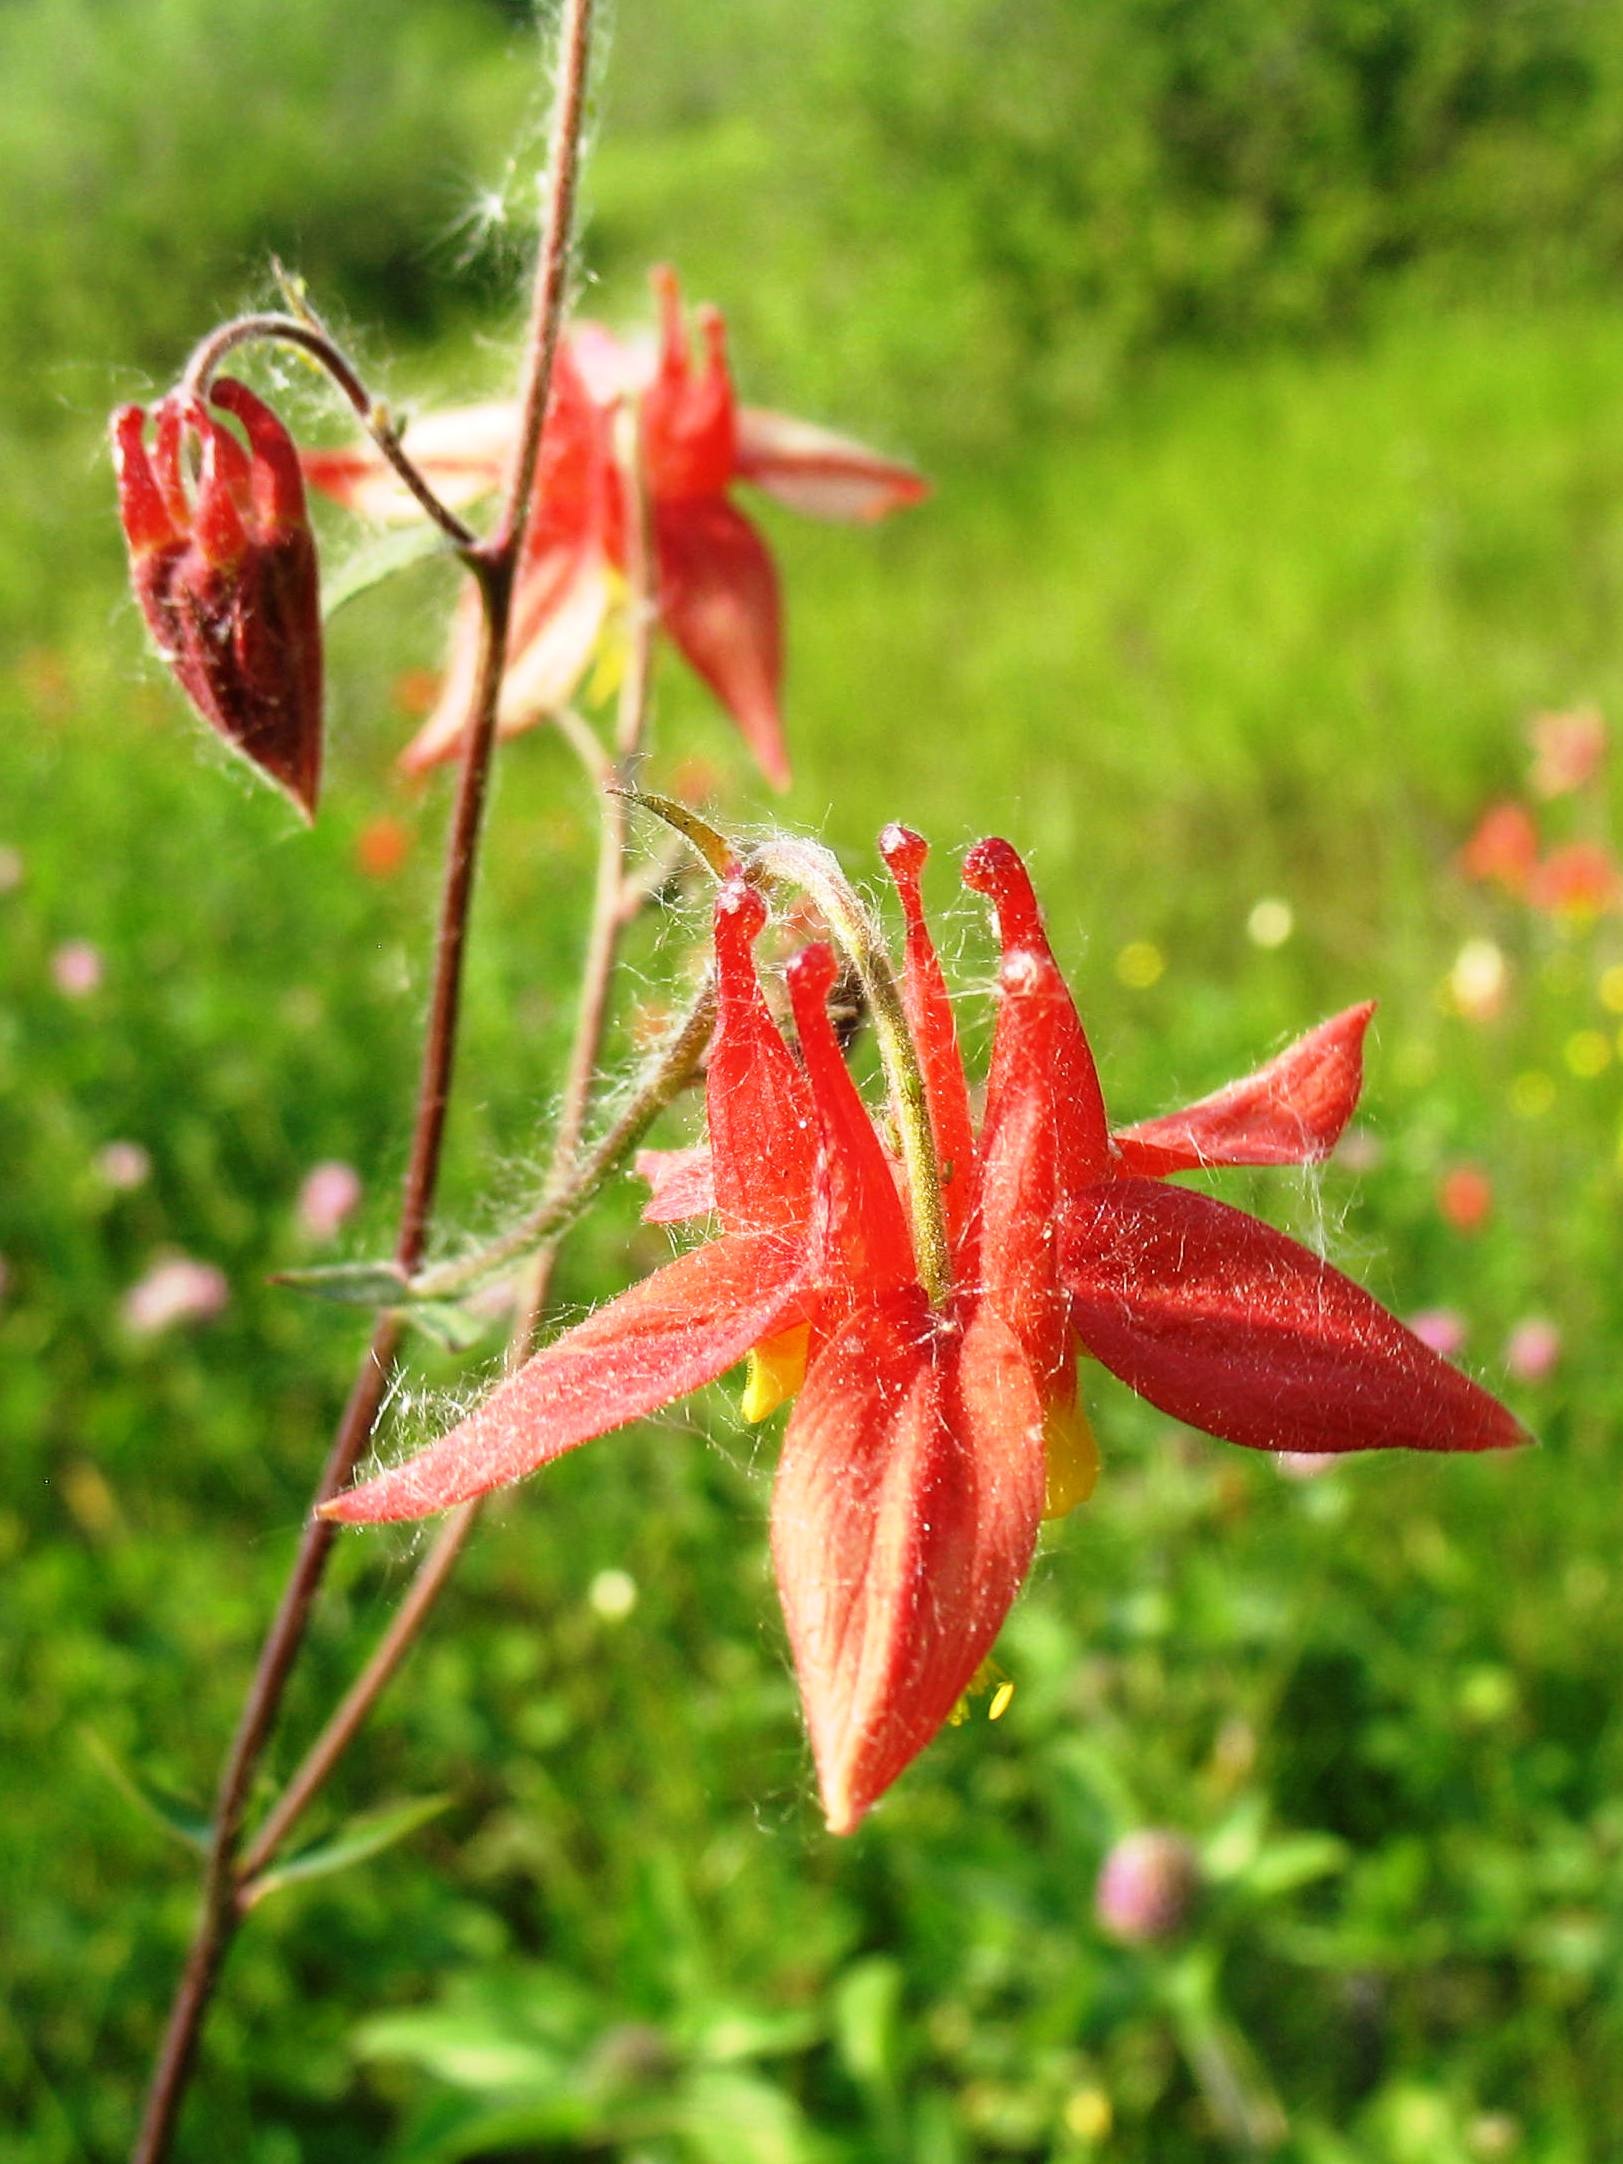
nature, plant, leaf, flower, bloom, spring, botany, blooming, flora, plants, wildflower, flowers, shrub, lily, macro photography, flowering plant, land plant, canada columbine, eastern red columbine, wild columbine, aquilegia canadensis